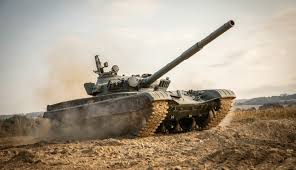
Label: T-72